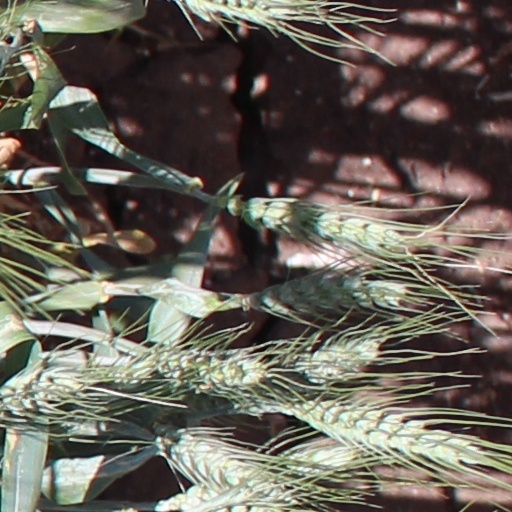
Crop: wheat